Saipan International Airport

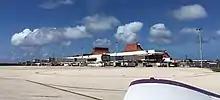
Terminal Airside, 2016

Saipan International Airport commenced operation on July 25, 1976, taking over from the nearby Kobler Field. Continental Micronesia (originally Air Micronesia) initially had its main hub at Kobler Field and then Saipan Airport. As time passed, the airline's general traffic to and from Saipan had decreased due to the breakup of the Trust Territory of the Pacific Islands; because the territory was subdivided into smaller political units, fewer people needed to travel to Saipan, the former capital of the trust territory. On July 15, 2008, the airline's Manila-Saipan flight, the final remaining Continental Micronesia directly operated flight, ended.